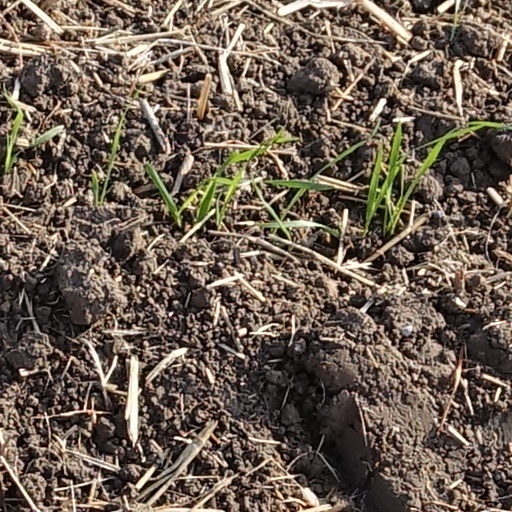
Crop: wheat